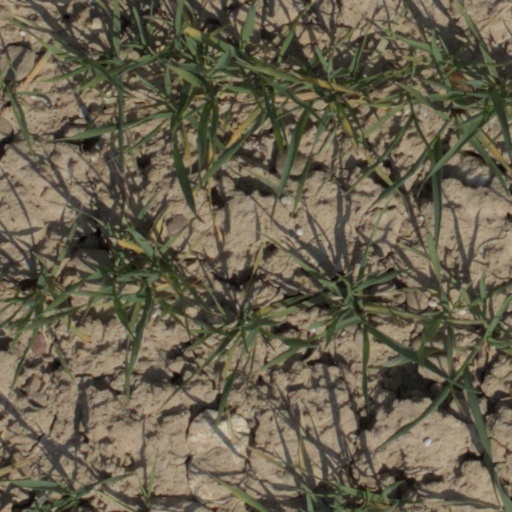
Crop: wheat